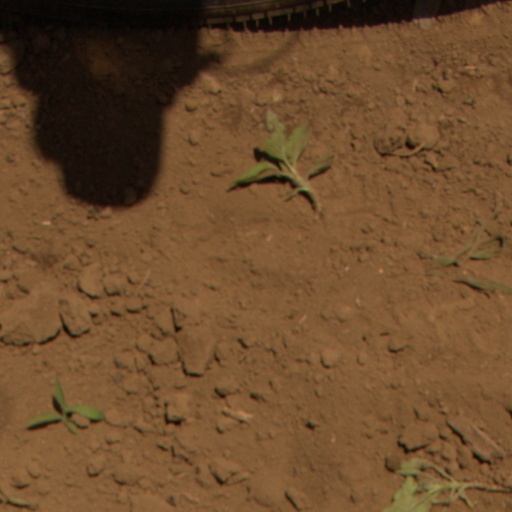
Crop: Jerusalem artichoke